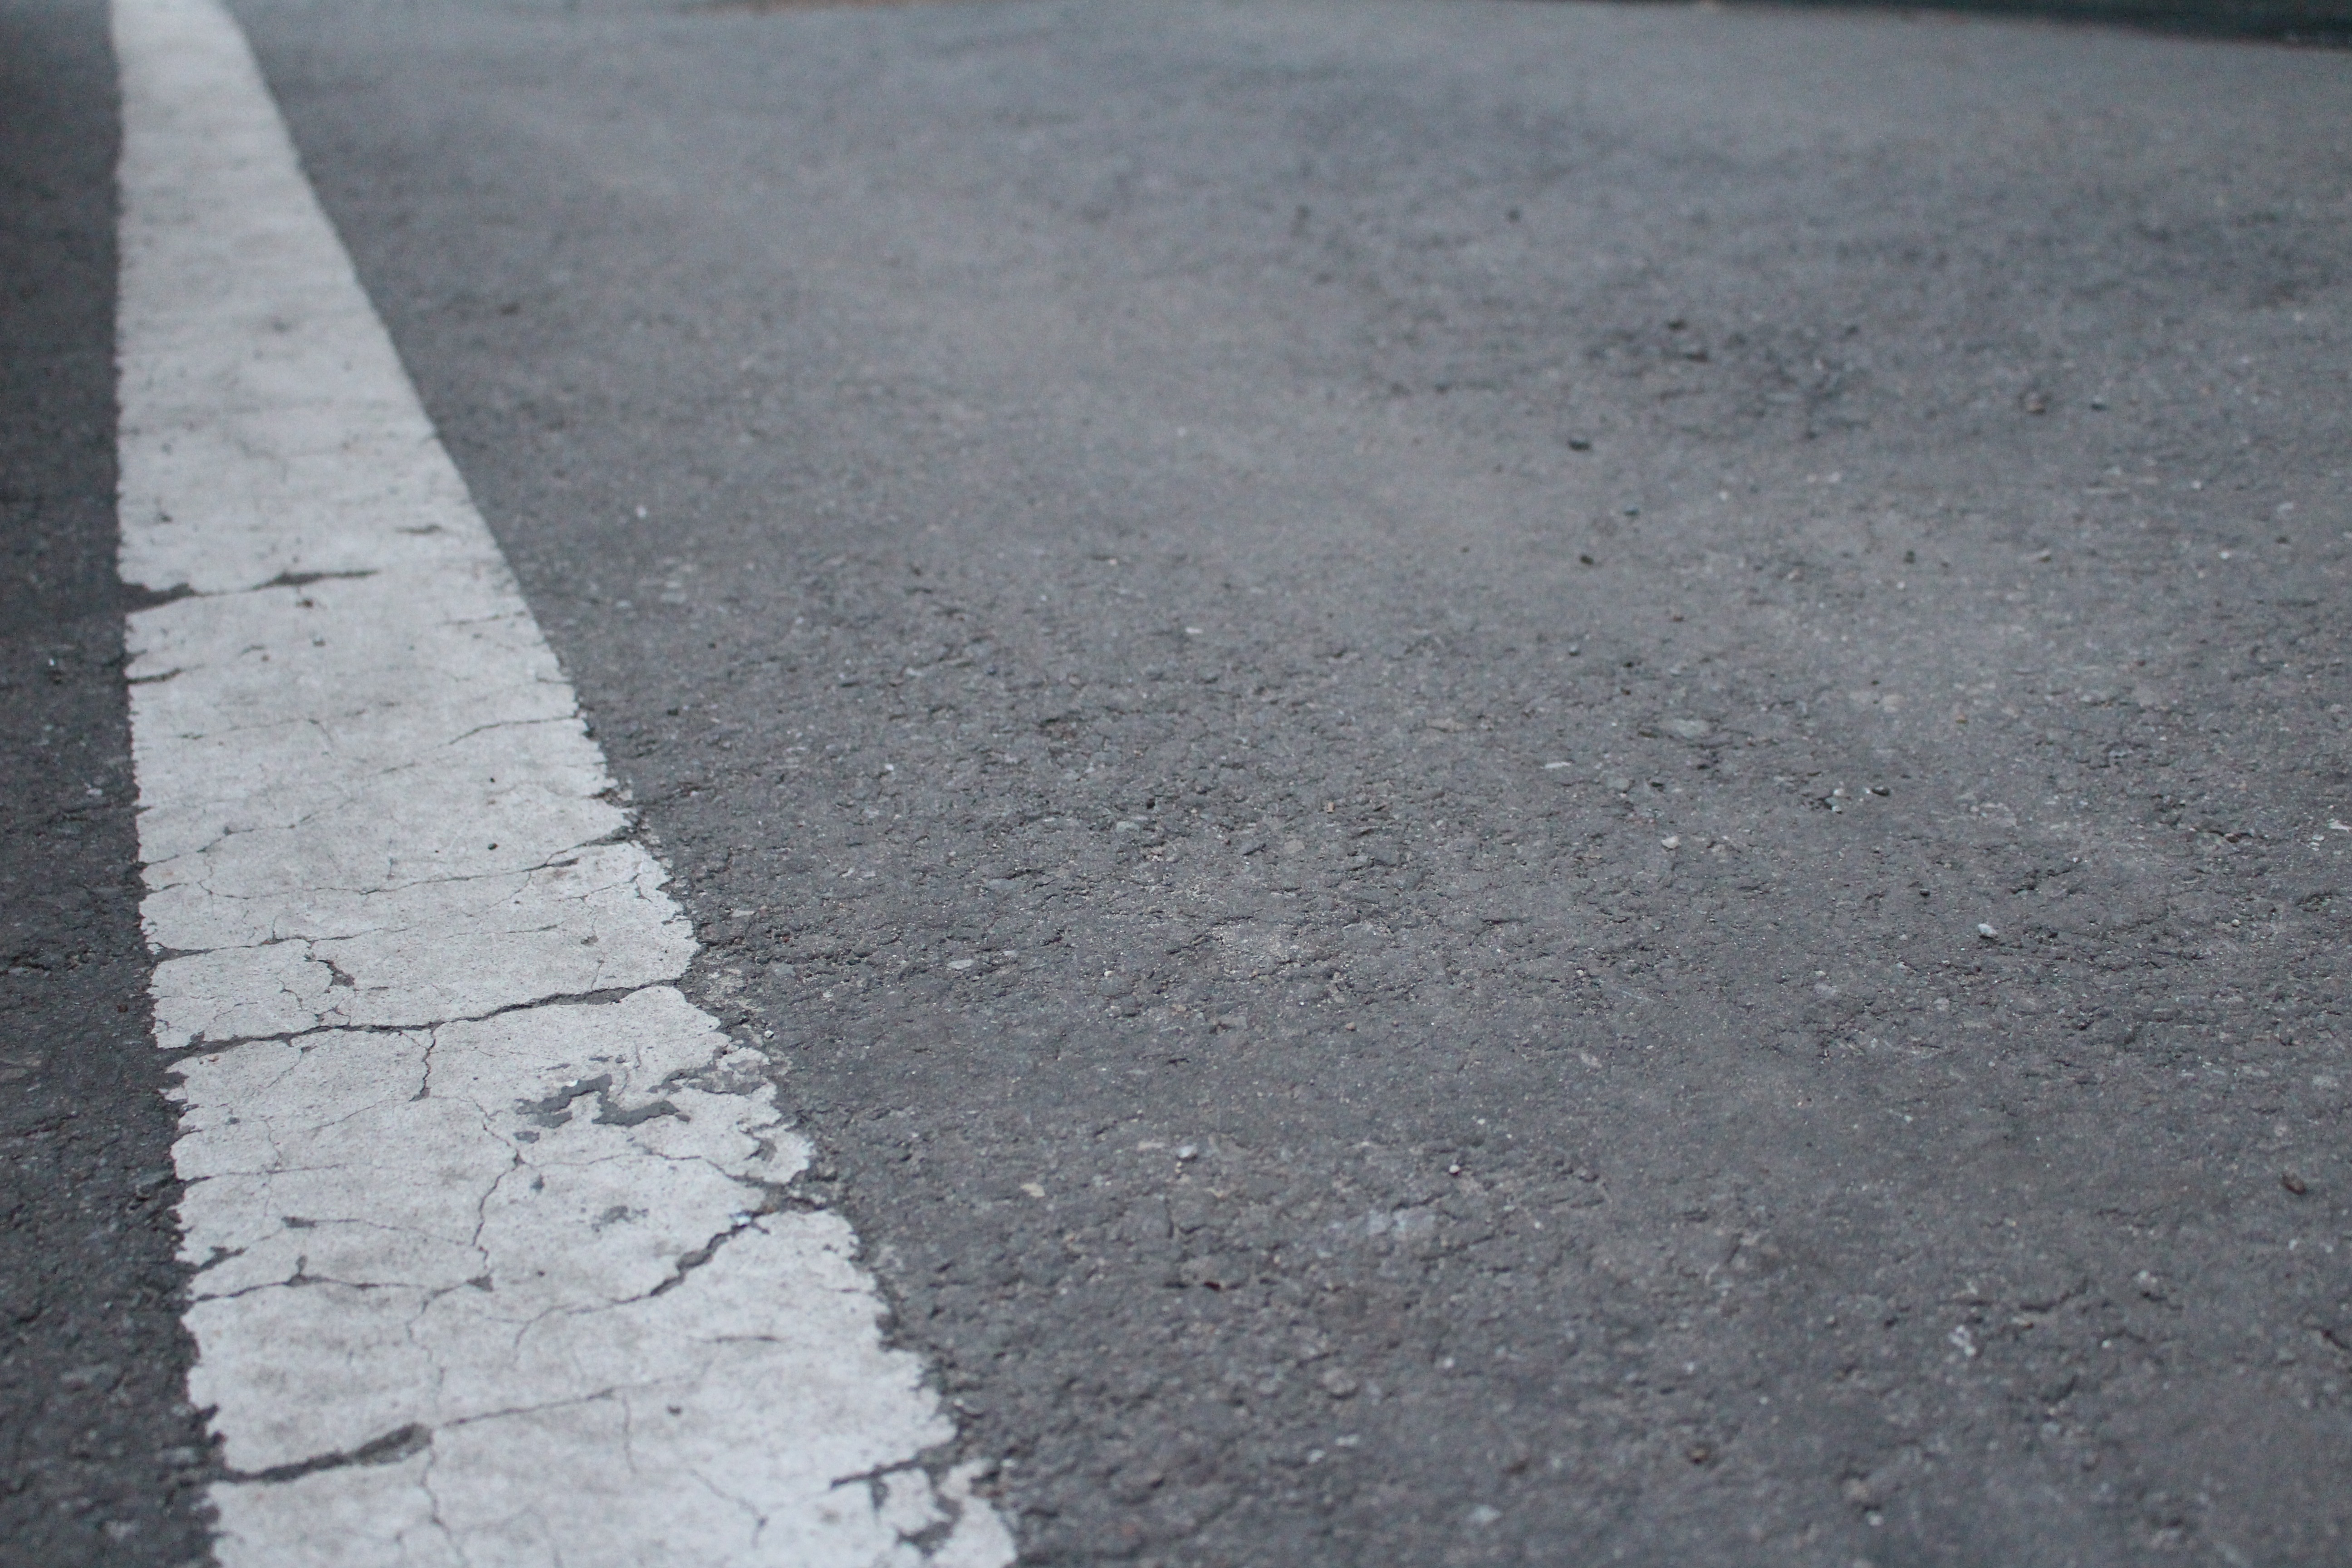
road, sidewalk, floor, cobblestone, land, asphalt, soil, lane, infrastructure, driveway, flooring, road surface